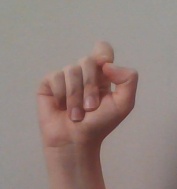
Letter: fa